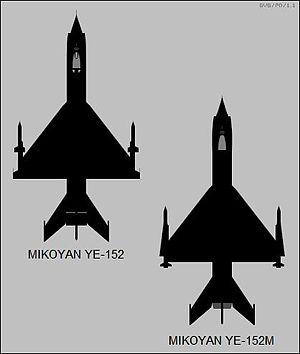
Les Mikoyan-Gourevitch Ye-150 étaient une série de prototypes d'intercepteurs monoplaces dessinés et construits par Mikoyan-Gourevitch en URSS à partir de 1955. Le projet avait été développé pour répondre à un besoin urgent d'intercepteurs pouvant contrer les bombardiers Convair B-58 Hustler au niveau vitesse et les Lockheed U-2 au niveau altitude.